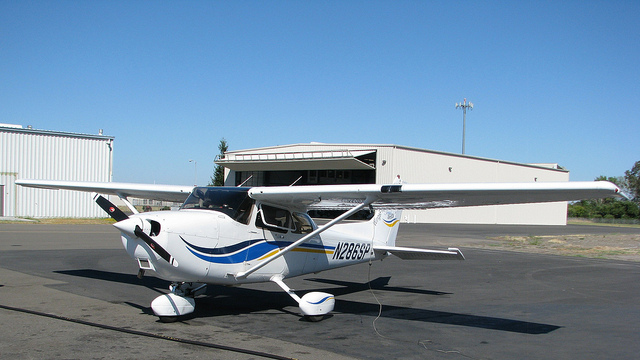
user: Given an image and a question. Answer the question in a short answer. Question: Which insect does this plane look like? Short Answer:
assistant: bee